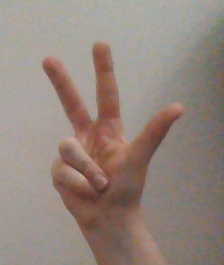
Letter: al